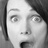
Emotion: surprise